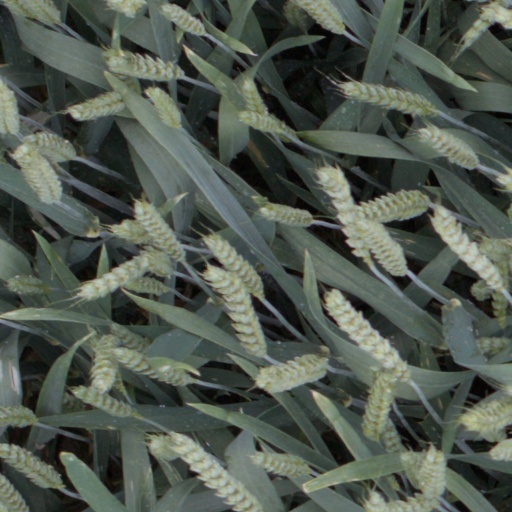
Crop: wheat